Nitrous oxide

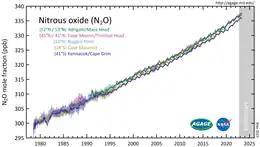
Nitrous oxide (NO) measured by the Advanced Global Atmospheric Gases Experiment (<a href="http%3A//agage.mit.edu/">AGAGE

Nitrous oxide is prepared on an industrial scale by carefully heating ammonium nitrate at about 250 °C, which decomposes into nitrous oxide and water vapour.